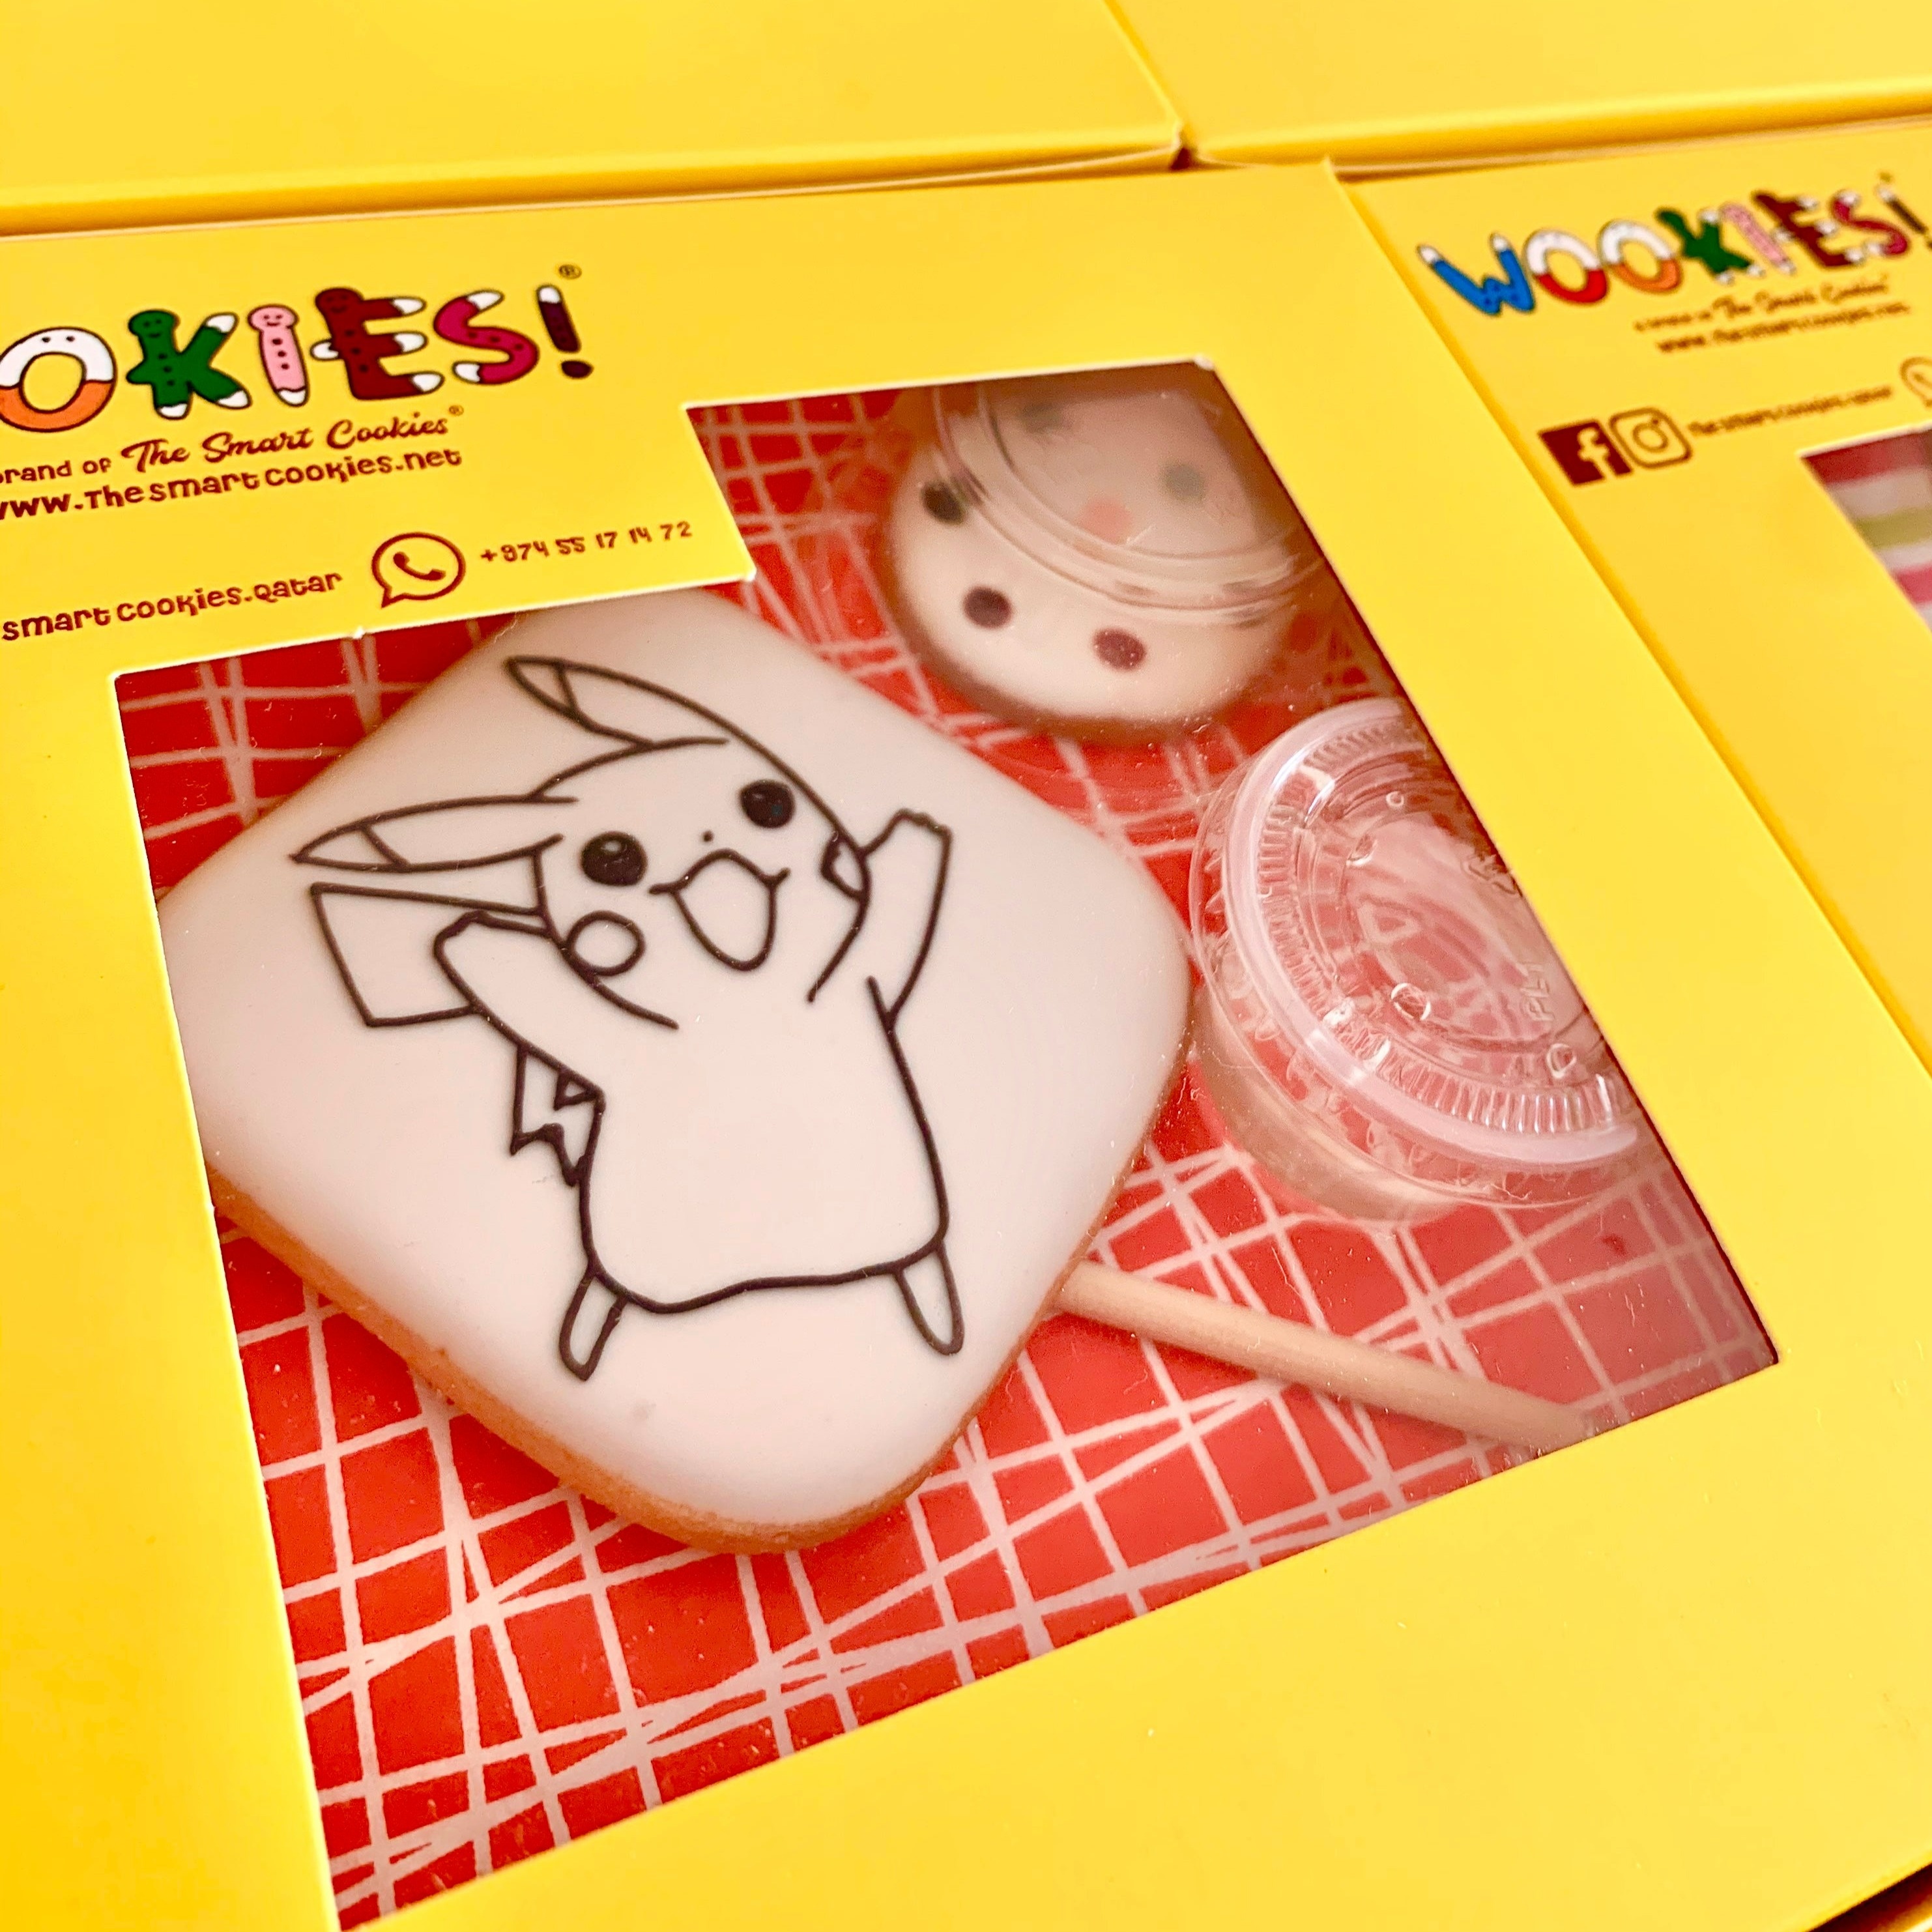
PIKACHU 💛 PAINTING
🐢 Each kit comes with 6 edible paint colors, 1 cookie, 1 paintbrush, 1 water and 1 napkin, beautifully wrapped up with a ribbon. WHAT IS INSIDE THE KIT? 1 cookie with picture 1 pallet with edible paint (7 colors) 1 paintbrush 1 pot of water 1 napkin IS THE INK EDIBLE? Yes, it is food coloring. HOW TO CHOOSE THE PICTURES? We will contact you right after you placed your order. INGREDIENTS Wheat flour, butter , vanilla, sugar, lemon egg , food coloring, water . ALLERGEN INFORMATION Contains wheat flour, butter and egg. STORAGE Keep in a dry and cool place.
Brand: Thesmartcookies
Category: Food, Beverages & Tobacco > Food Items > Cooking & Baking Ingredients > Cookie Decorating Kits